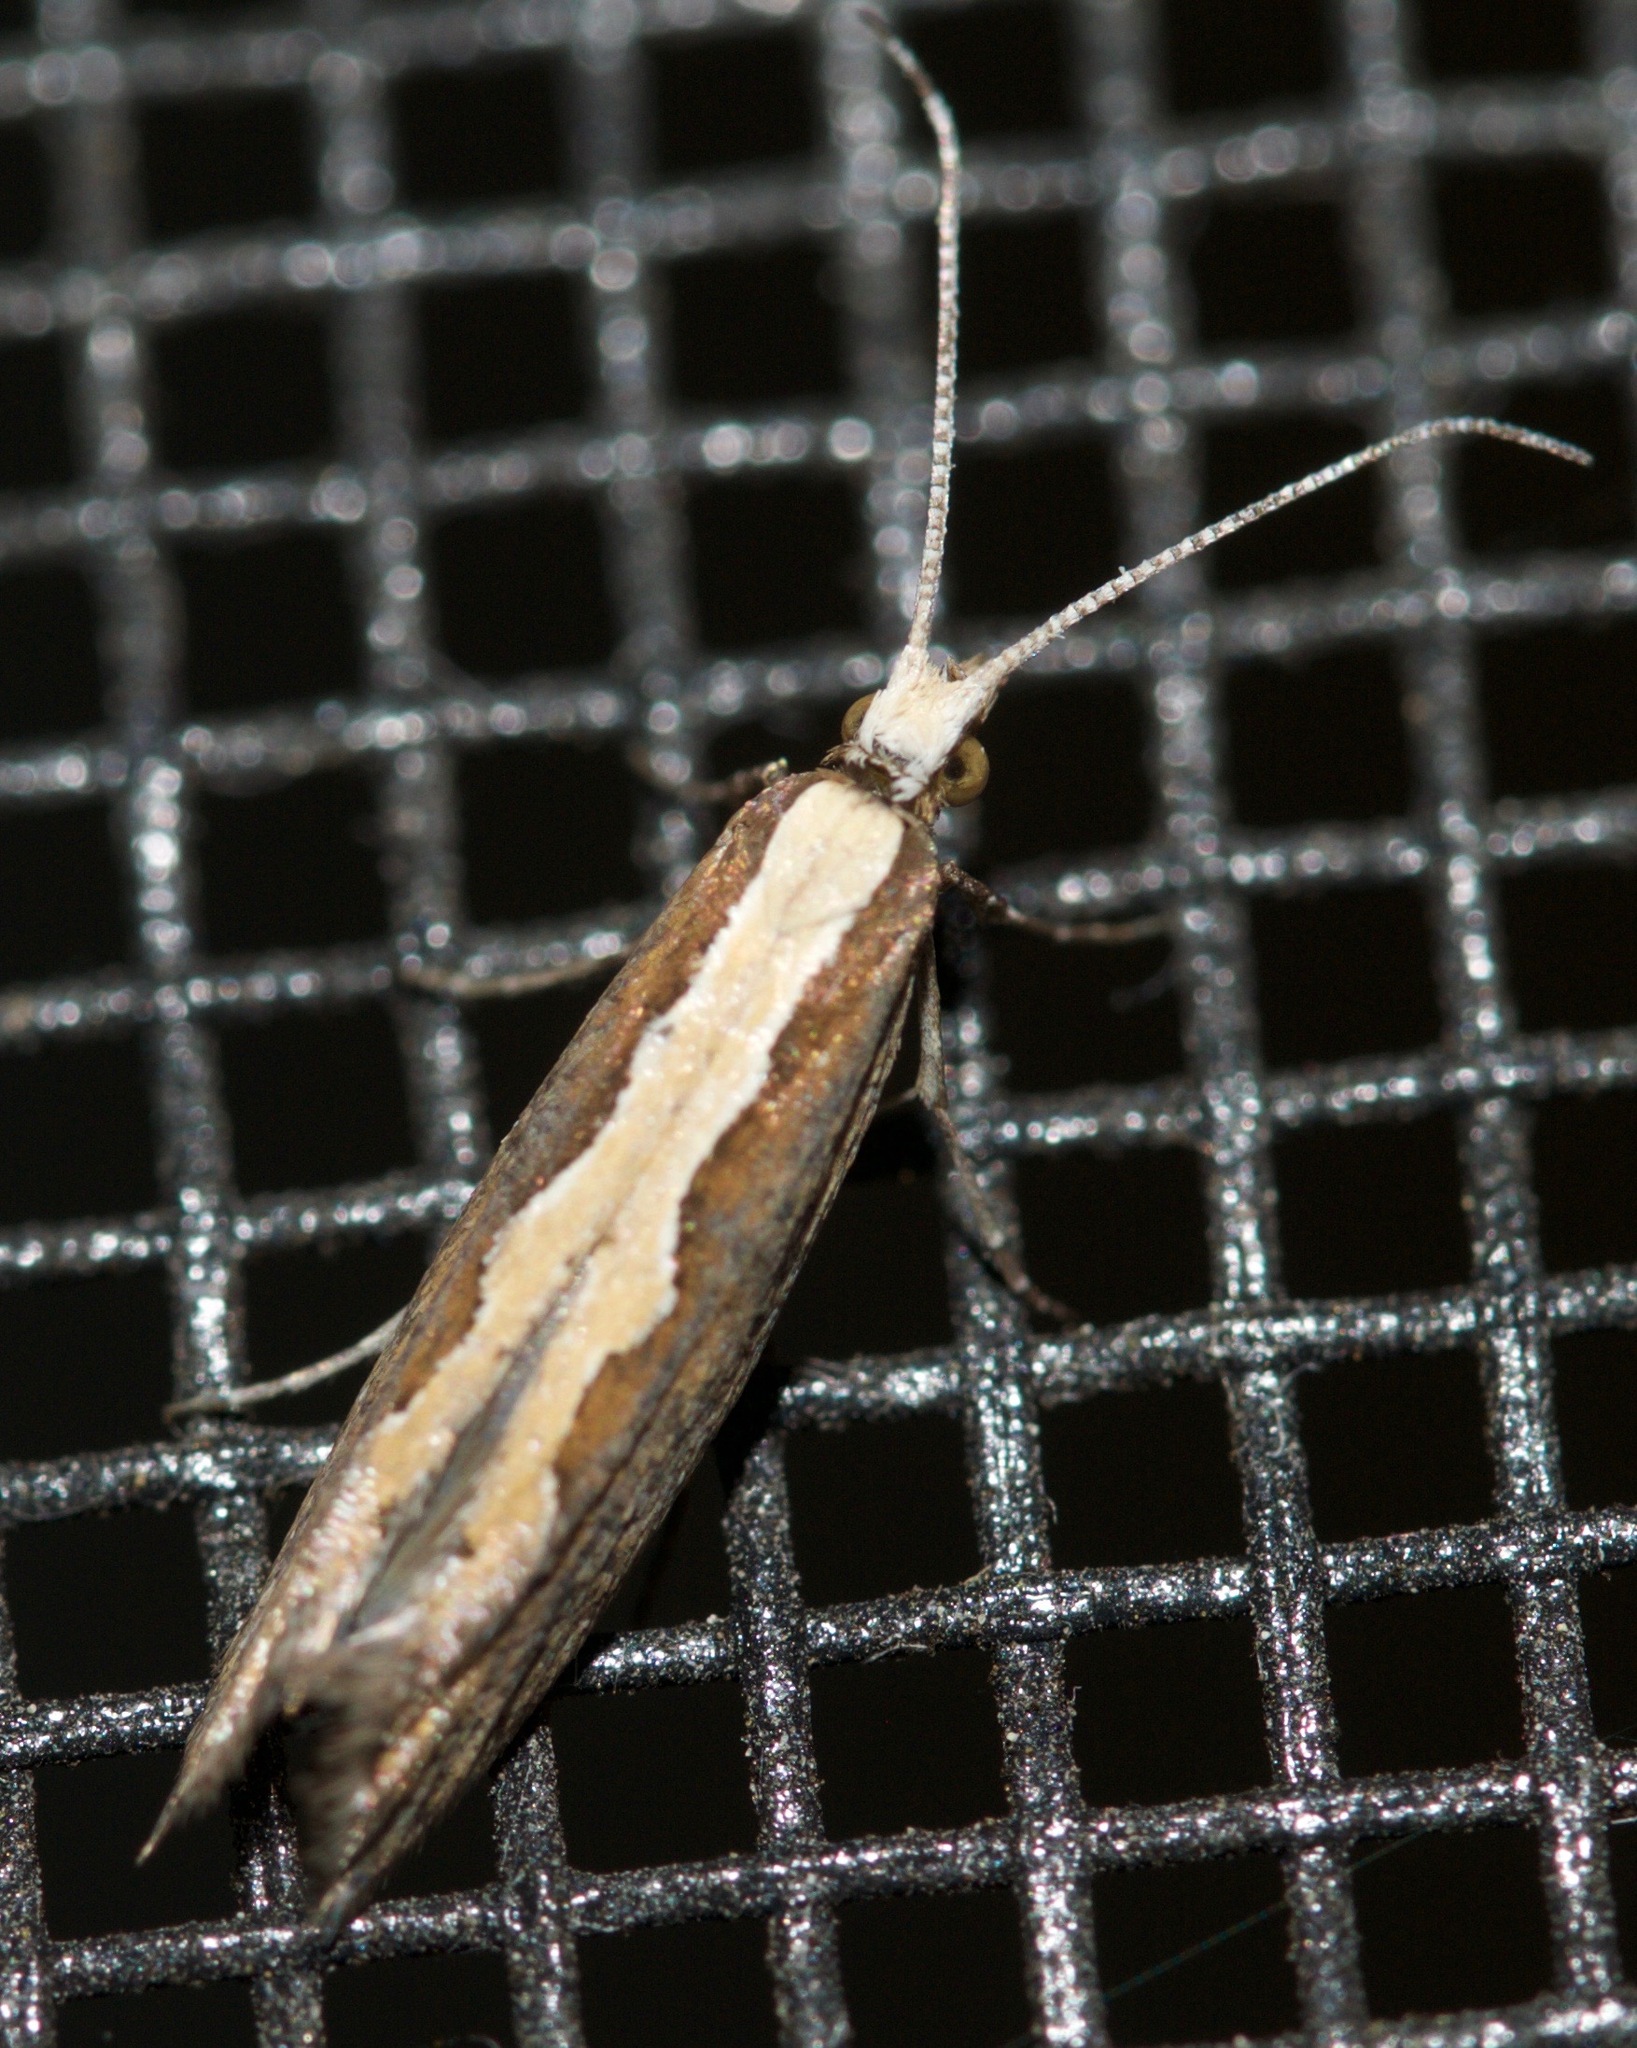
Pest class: diamondback_moth